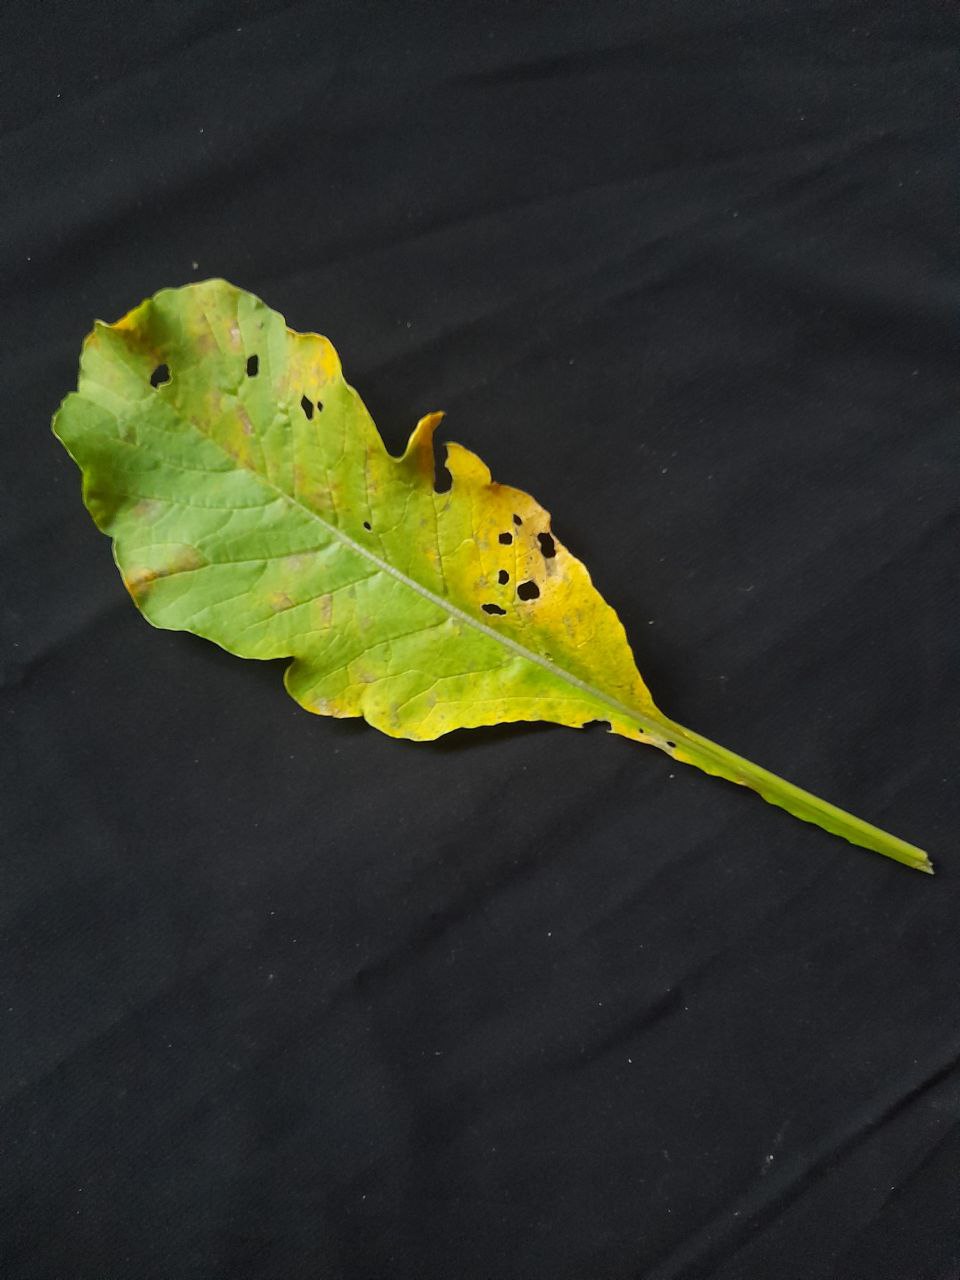
Label: flea beetle